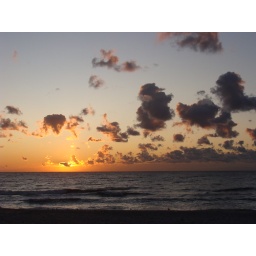
sky over ocean